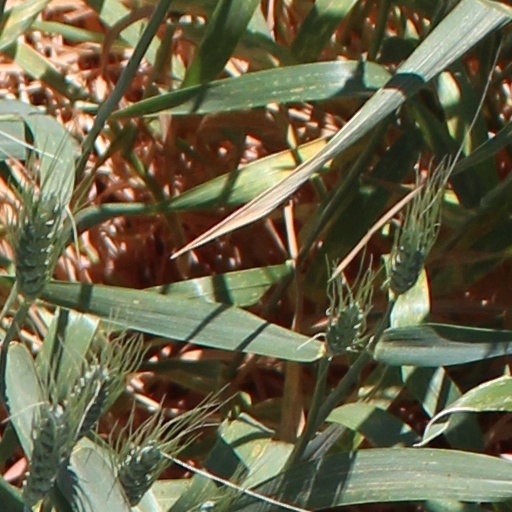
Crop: wheat